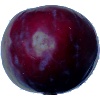
Label: Plum 2